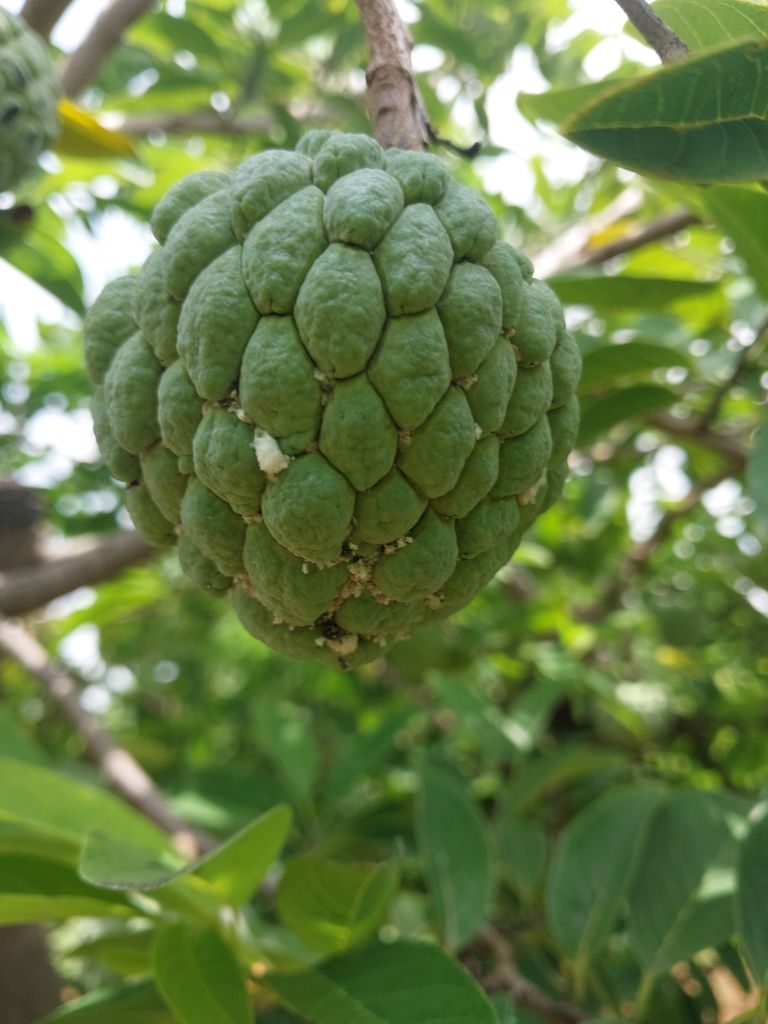
Disease label: Mealy Bug